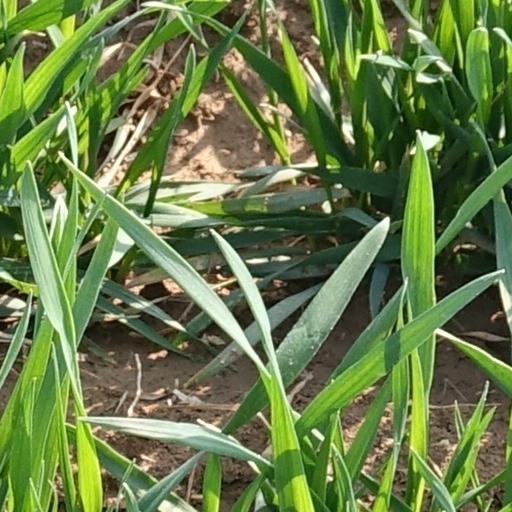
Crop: wheat